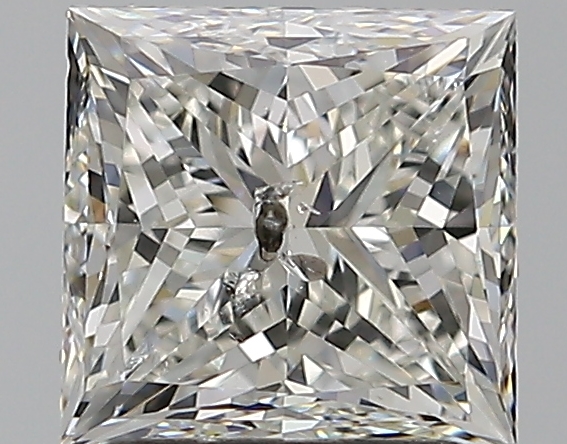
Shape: princess
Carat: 2.01
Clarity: SI2
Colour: G
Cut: VG
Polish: VG
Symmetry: VG
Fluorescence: N
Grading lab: IGI
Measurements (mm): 6.74 x 6.53 x 4.91